Answer in natural language. Considering the relative positions, is black colour leather armchair above or below black tv? Choose between the following options: below or above
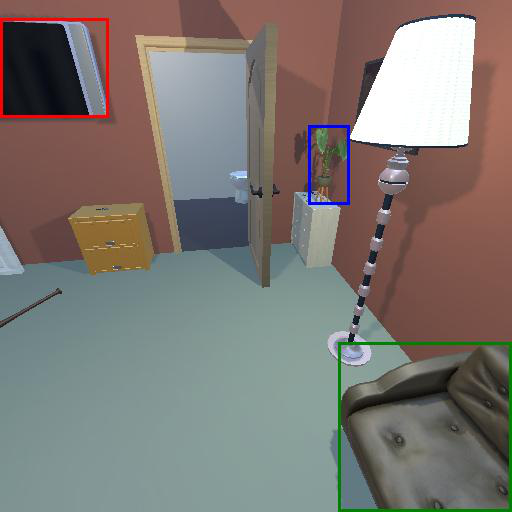
<answer>below</answer>